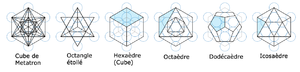
Les différentes composantes de la Fleur de Vie
La fleur de vie est une figure géométrique composée d'une juxtaposition de plusieurs cercles égaux, reliés centre-à-centre. Cette figure, utilisée comme un motif décoratif depuis des temps immémoriaux, forme un modèle semblable à une fleur avec une structure hexagonale symétrique.